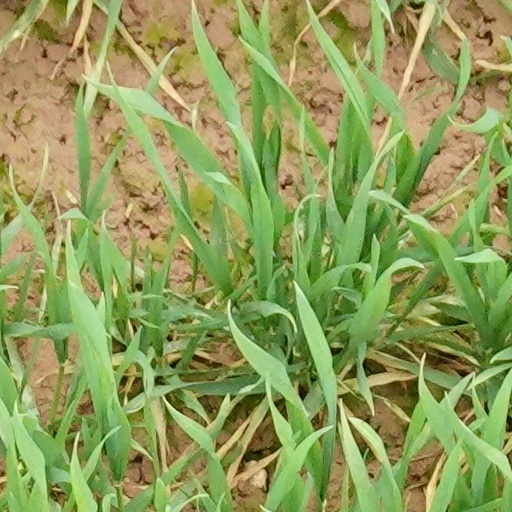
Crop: wheat